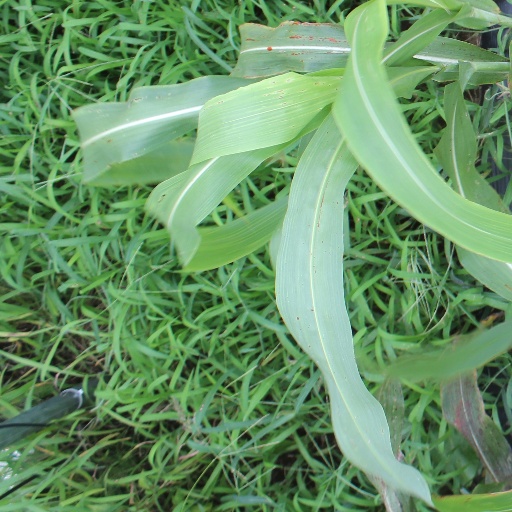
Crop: sorghum